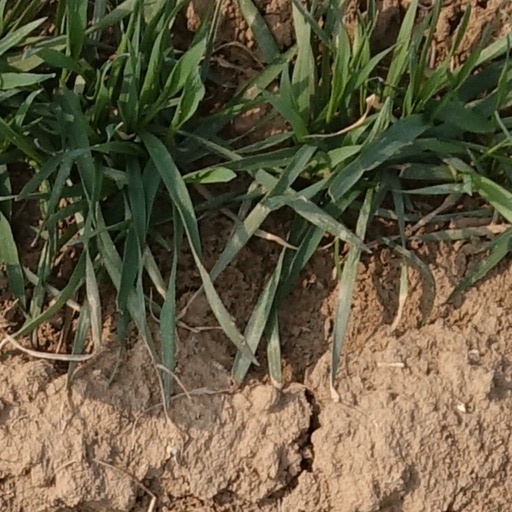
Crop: wheat